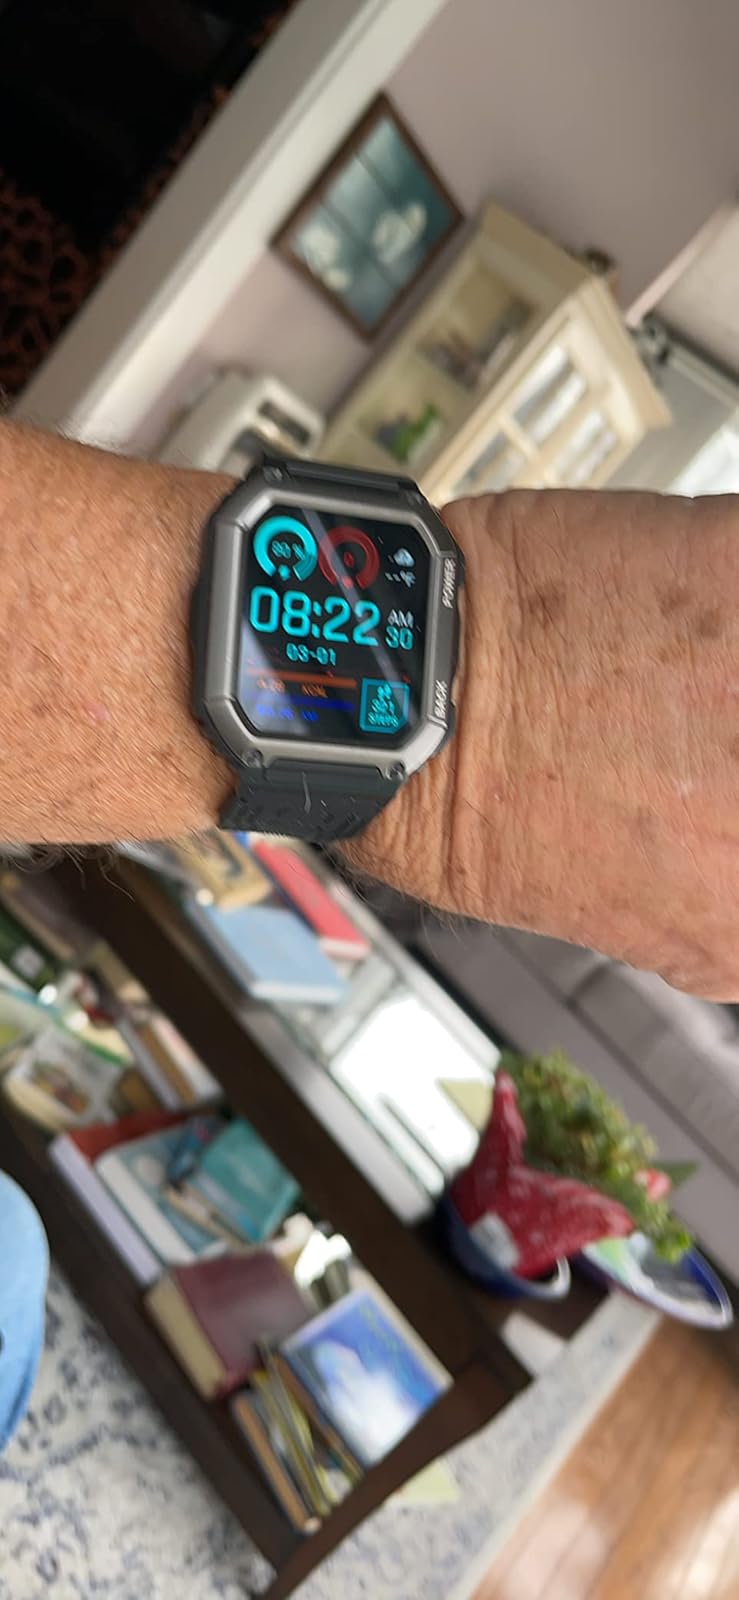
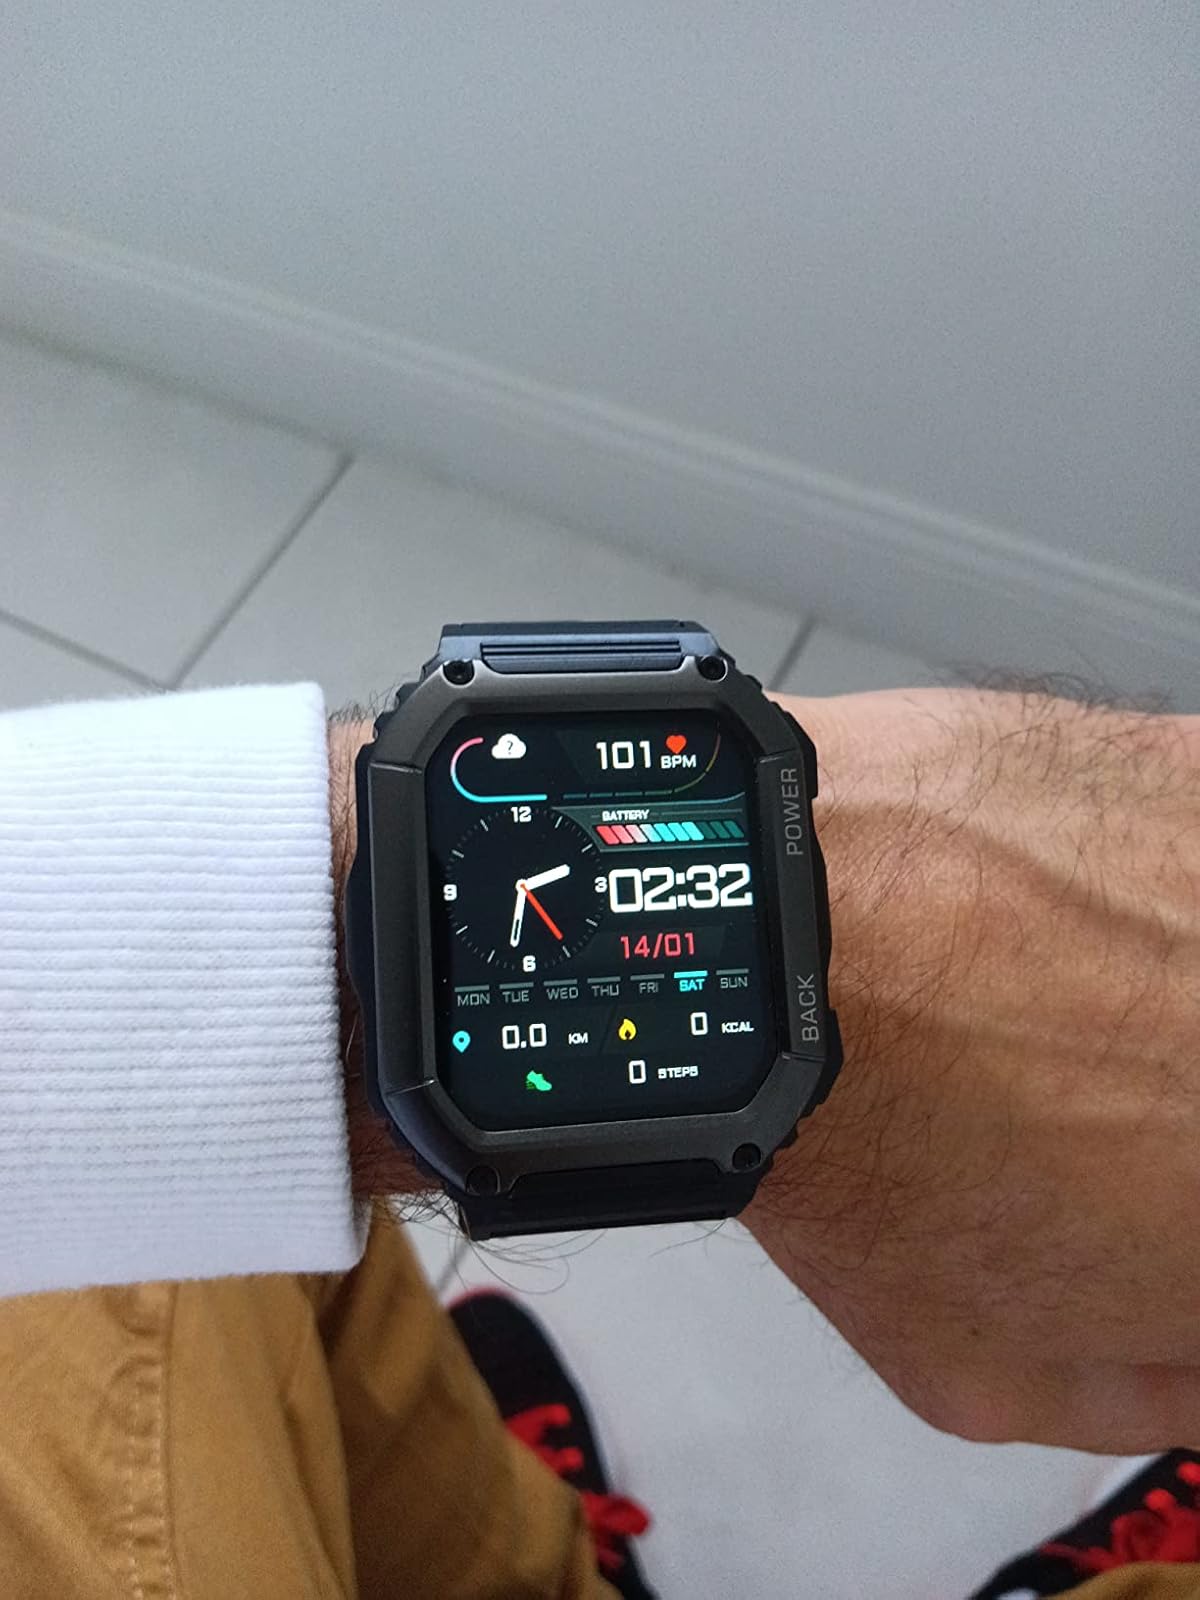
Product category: smartwatch
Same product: yes